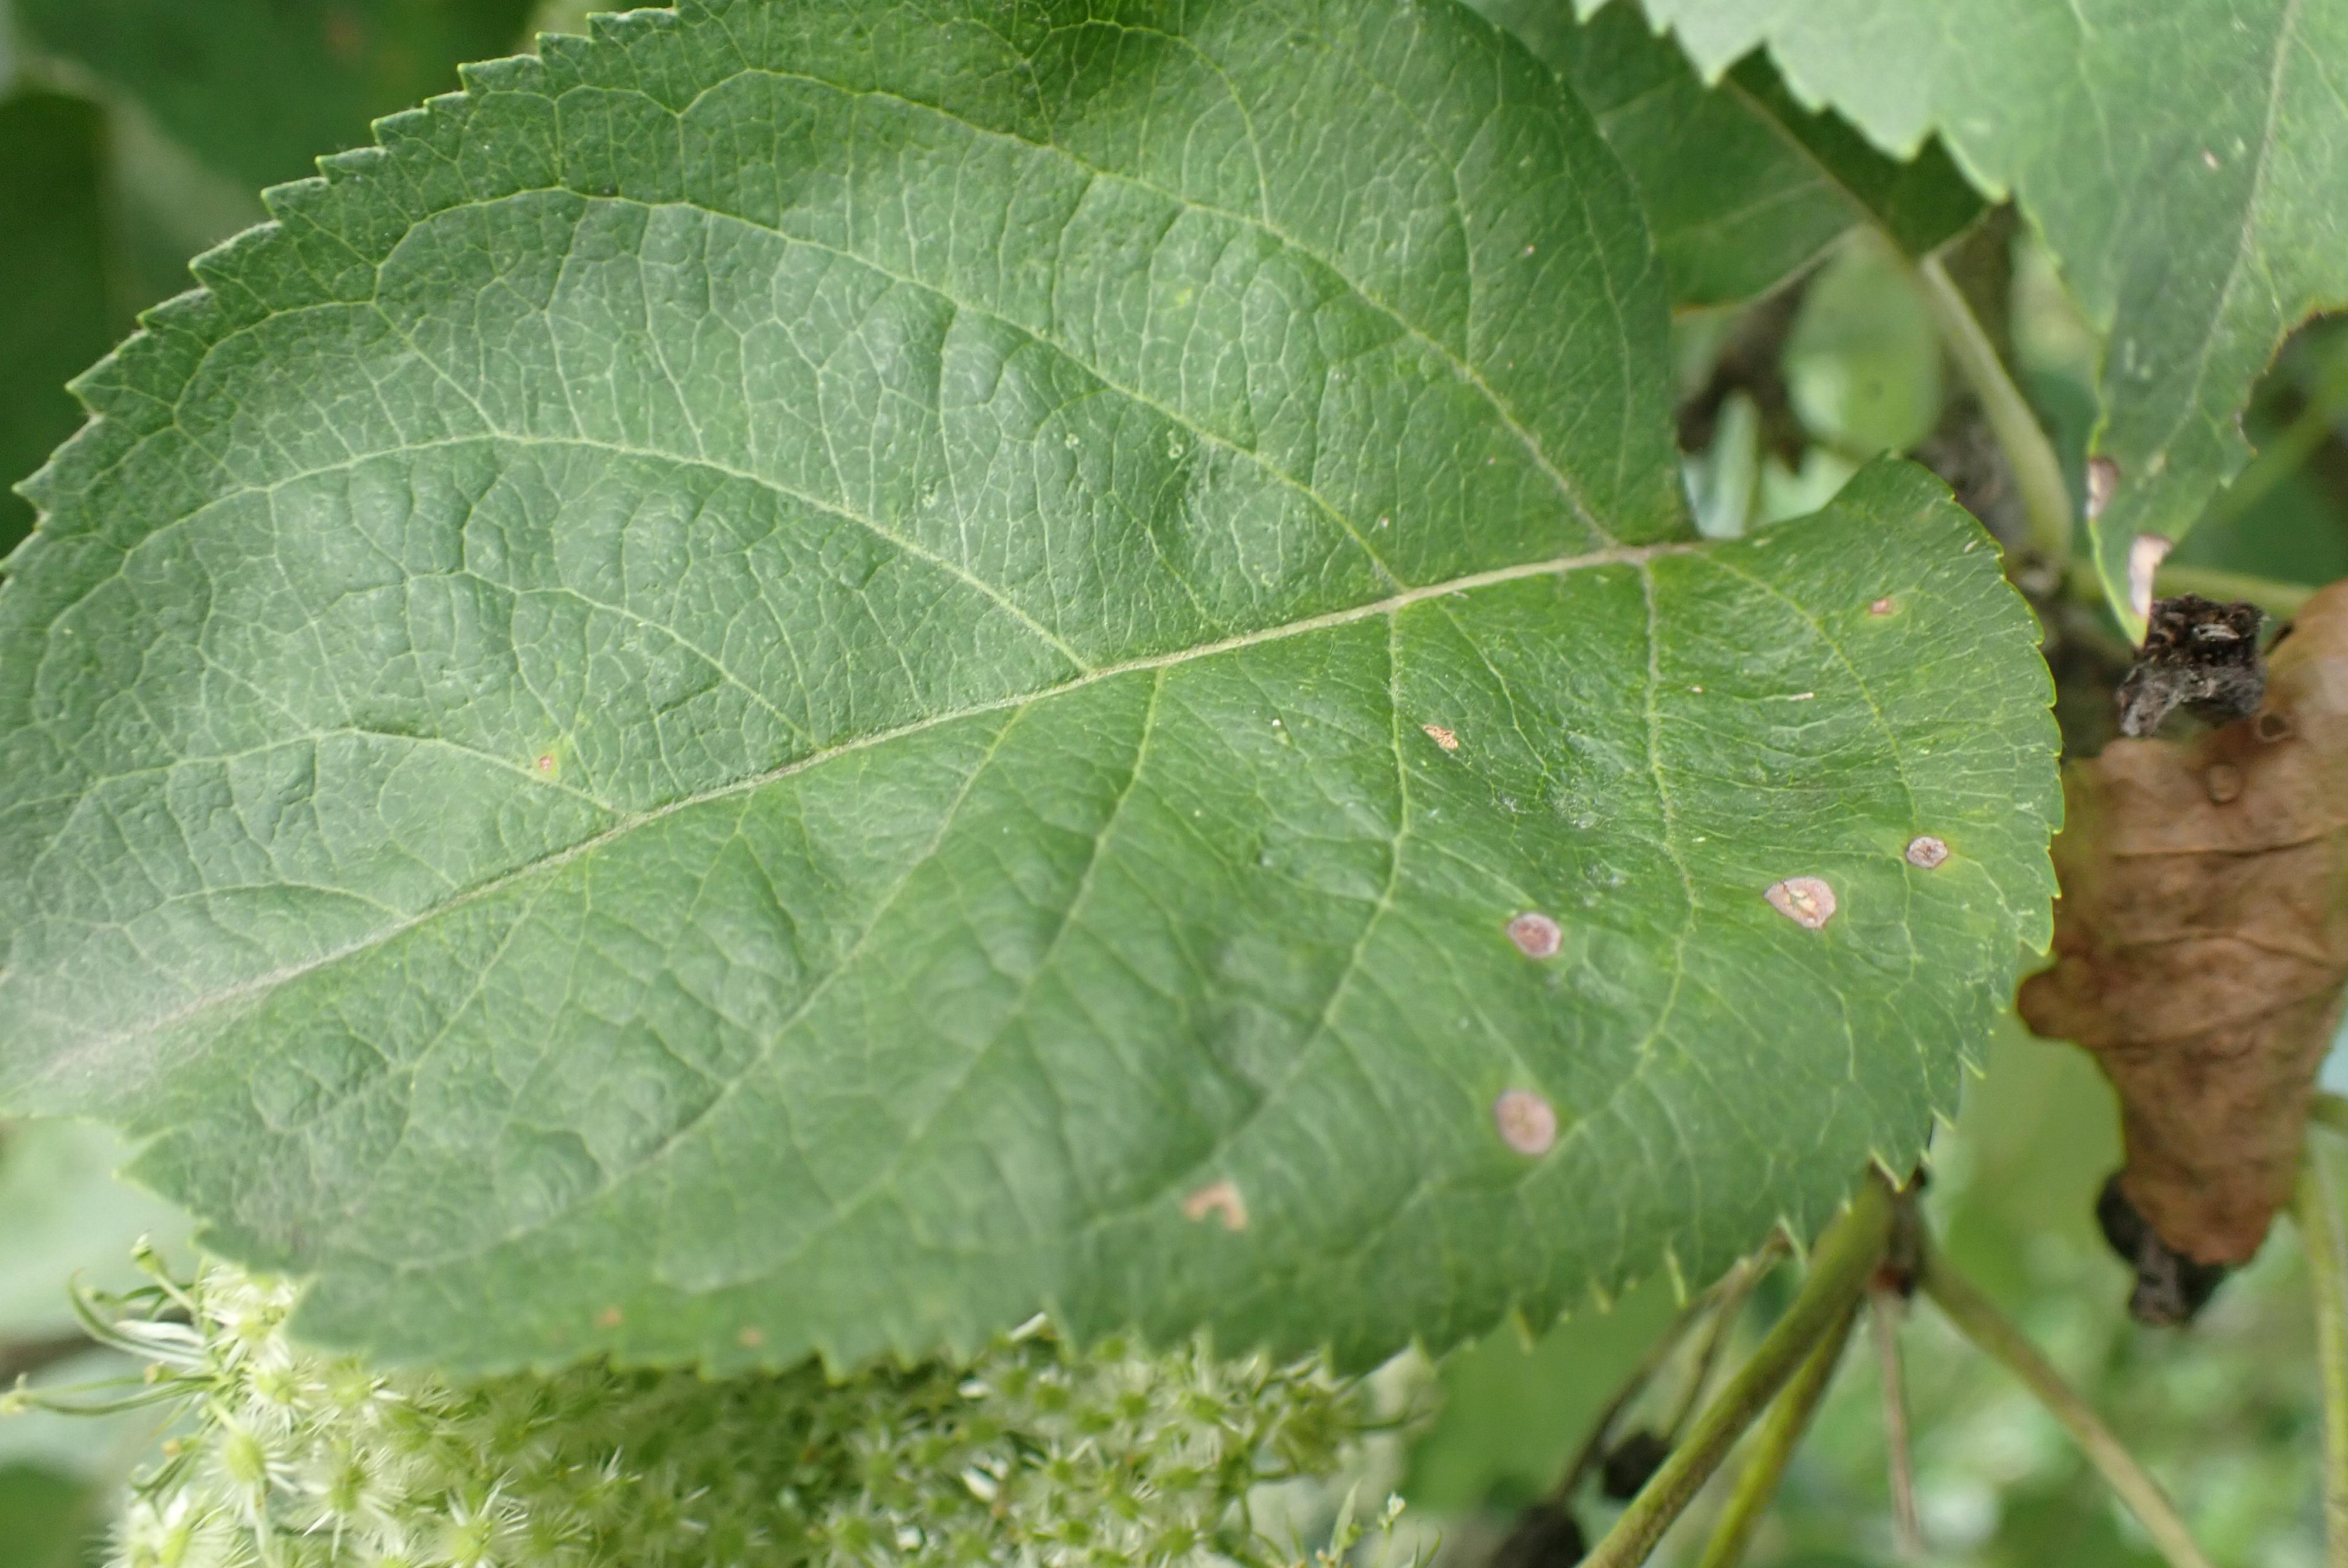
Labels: frog_eye_leaf_spot